George S. Patton

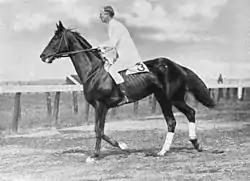
Patton on his steeplechase horse, Wooltex, in 1914

Patton graduated from this school in June 1915. He was originally intended to return to the 15th Cavalry, which was bound for the Philippines. Fearing this assignment would dead-end his career, Patton travelled to Washington, D.C., during 11 days of leave and convinced influential friends to arrange a reassignment for him to the 8th Cavalry at Fort Bliss, Texas, anticipating that instability in Mexico might boil over into a full-scale civil war. In the meantime, Patton was selected to participate in the 1916 Summer Olympics, but that Olympiad was cancelled due to World War I.